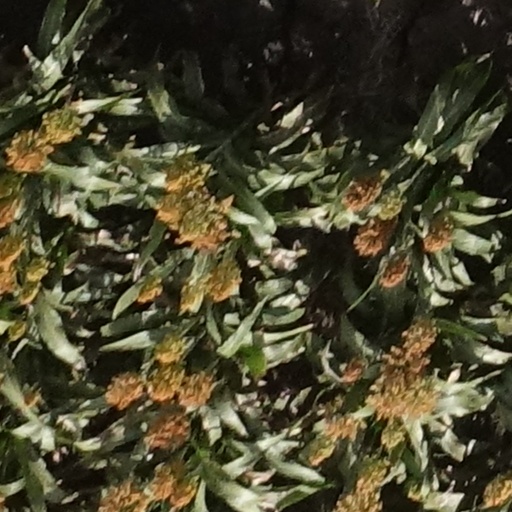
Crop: sorghum